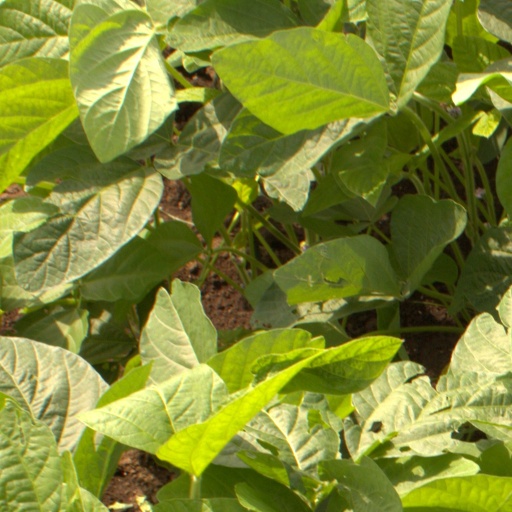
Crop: soybean